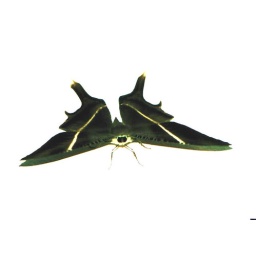
This butterfly happend to drove by our backyard and land on our wall when this picture was taken.